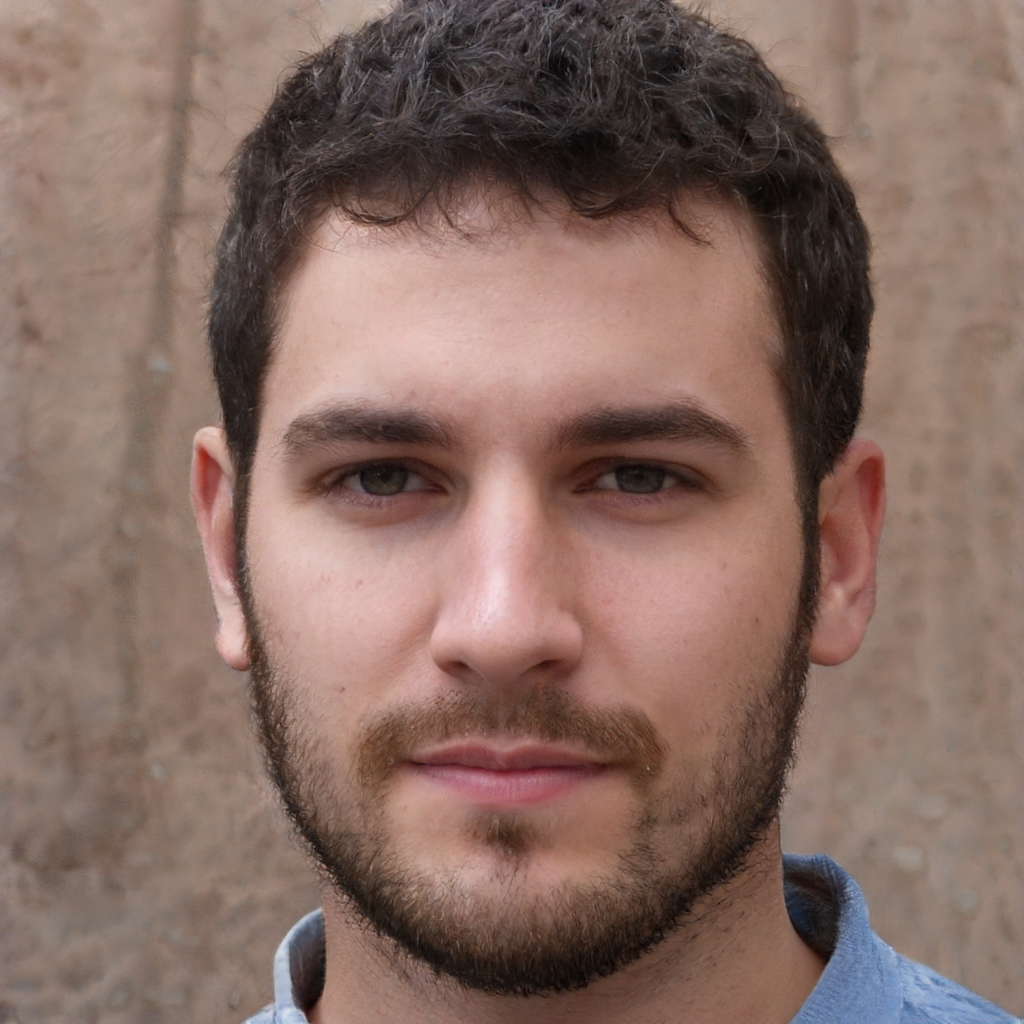
Gender: Male